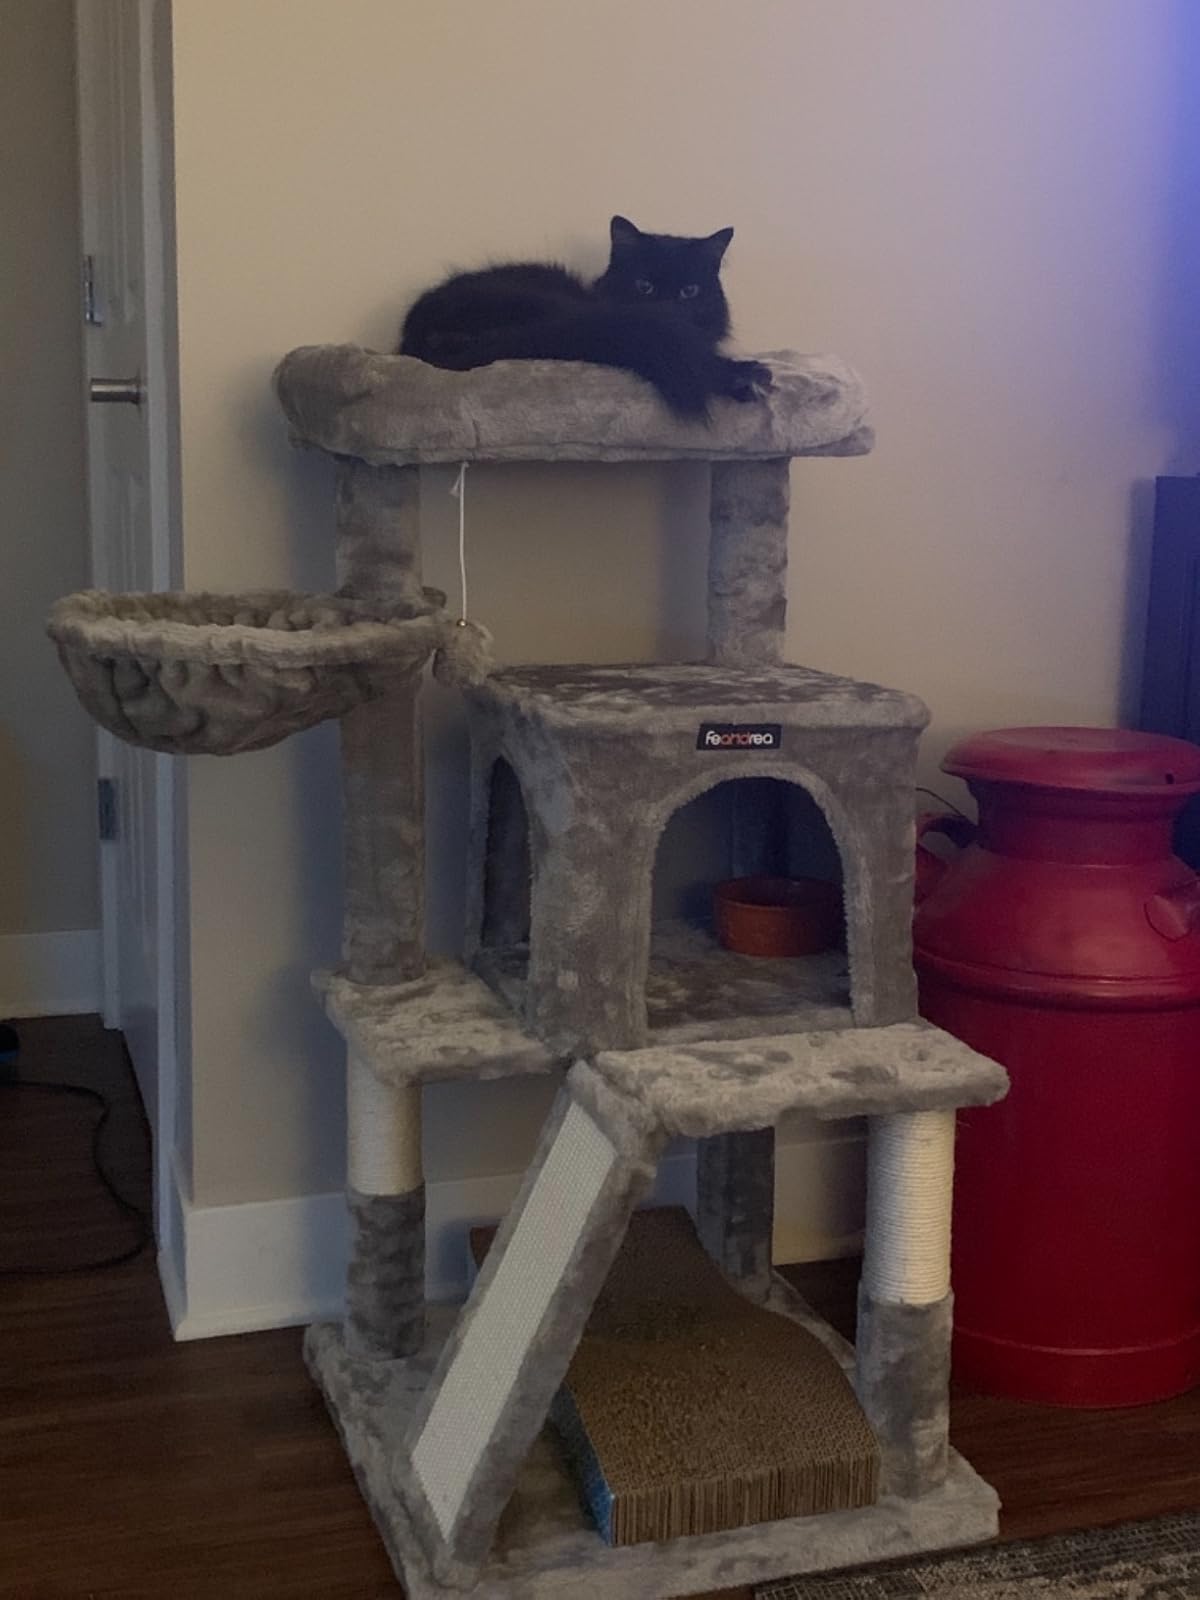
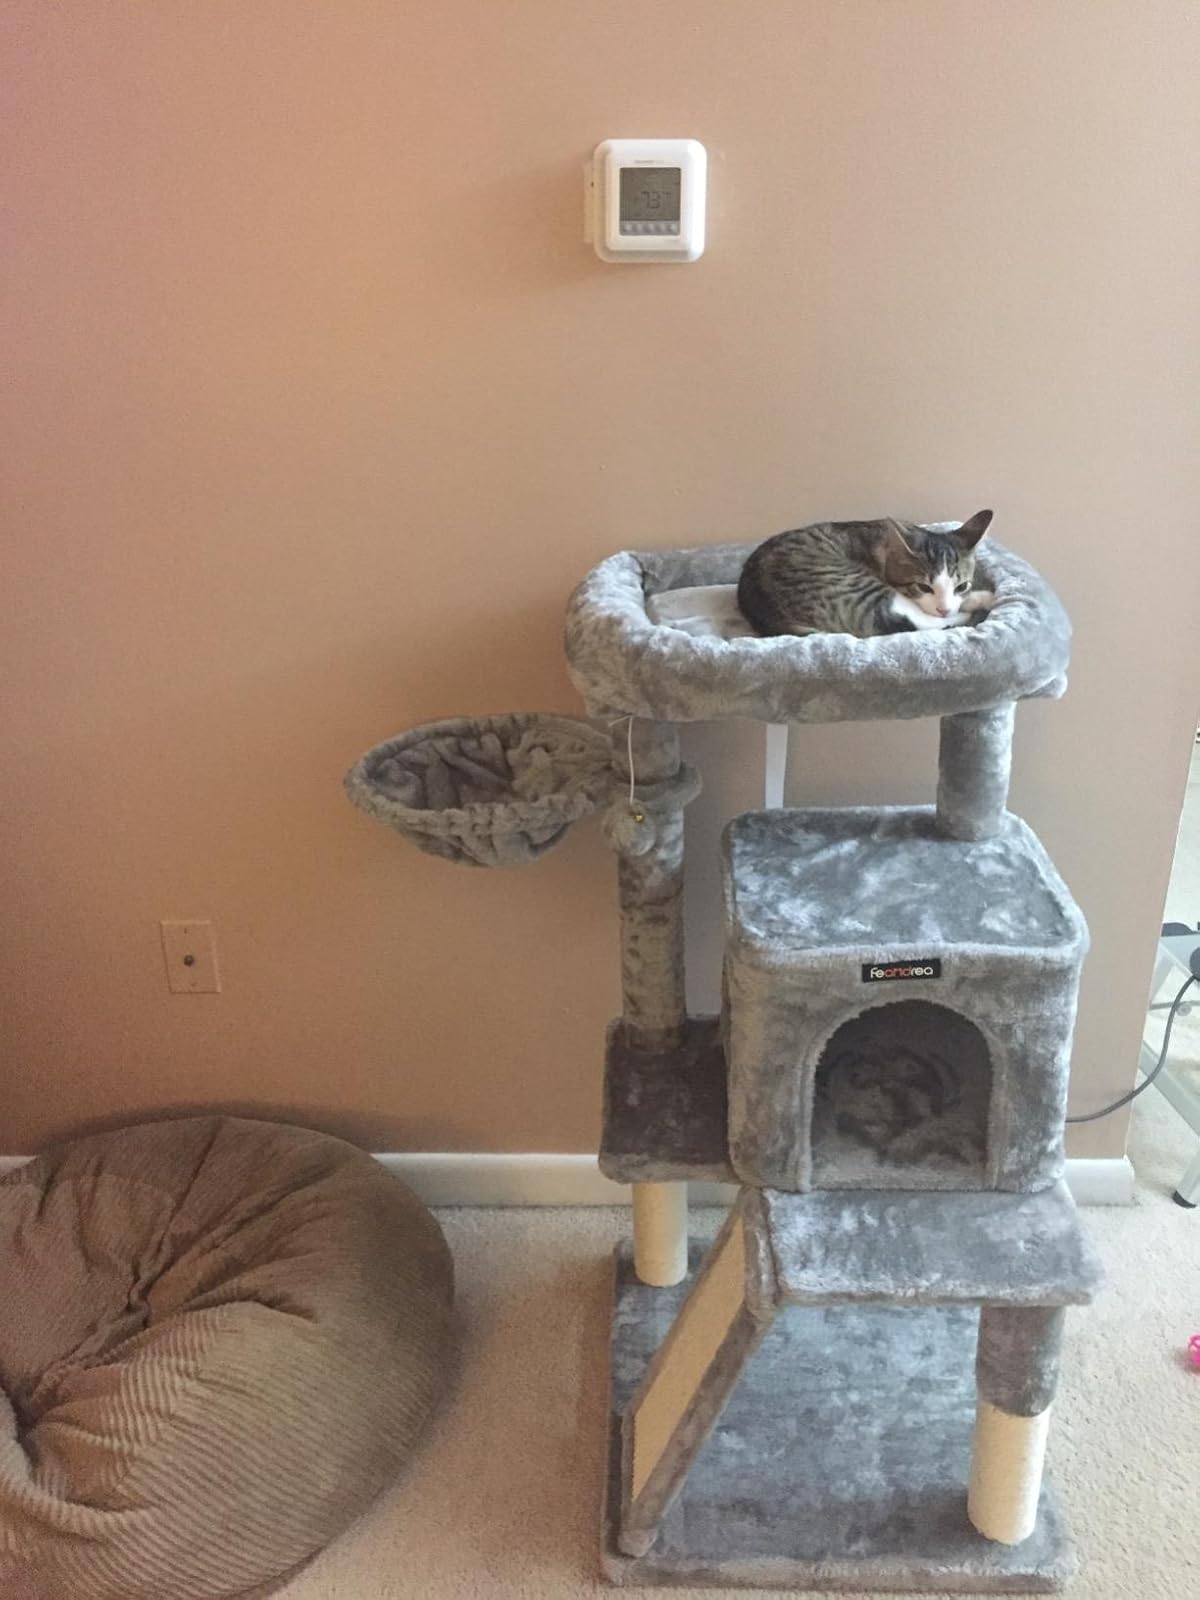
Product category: items_cat tree
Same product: yes